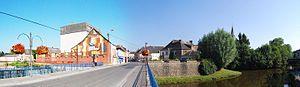
Pont au-dessus du Gland à Hirson
Hirson est une commune française, située dans le département de l'Aisne en région Hauts-de-France.